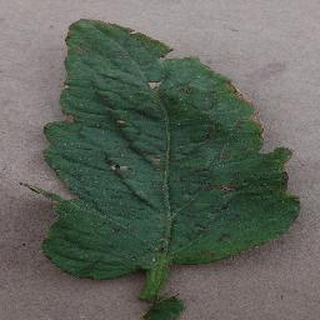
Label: tomato_bacterial_spot